Vibration-proof hitch

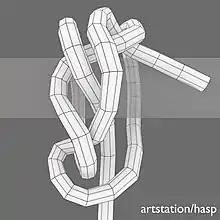

The vibration-proof hitch is a knot used for fastening a line or rope to a solid object. This particular hitch is designed to tighten when subjected to vibration and functions best when the object is fairly large compared to the diameter of the rope. Knot expert Geoffrey Budworth credits the knot to Amory Bloch Lovins.